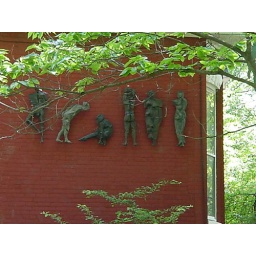
On the wall of a home in Lexington..apparently a dance studio.